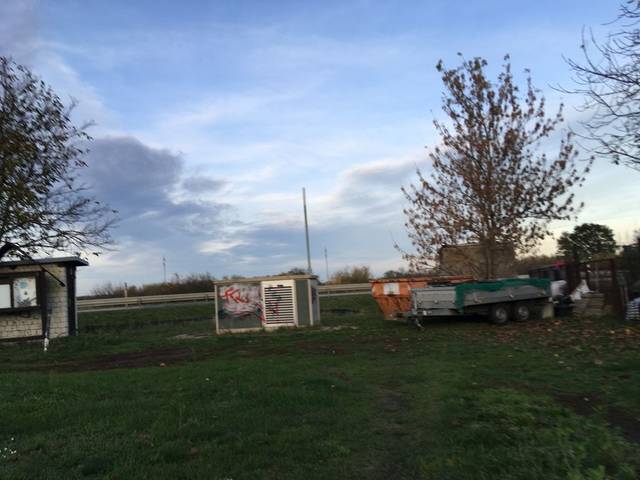
Region: Germany
Coordinates: 52.619, 13.437